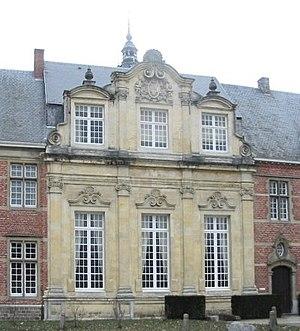
Cette page regroupe l'ensemble des monuments classés de la ville belge de Mol.